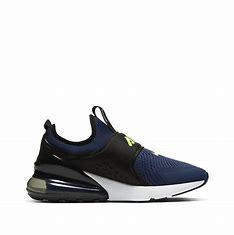
Brand: Nike
Model: Air Max 270 Extreme